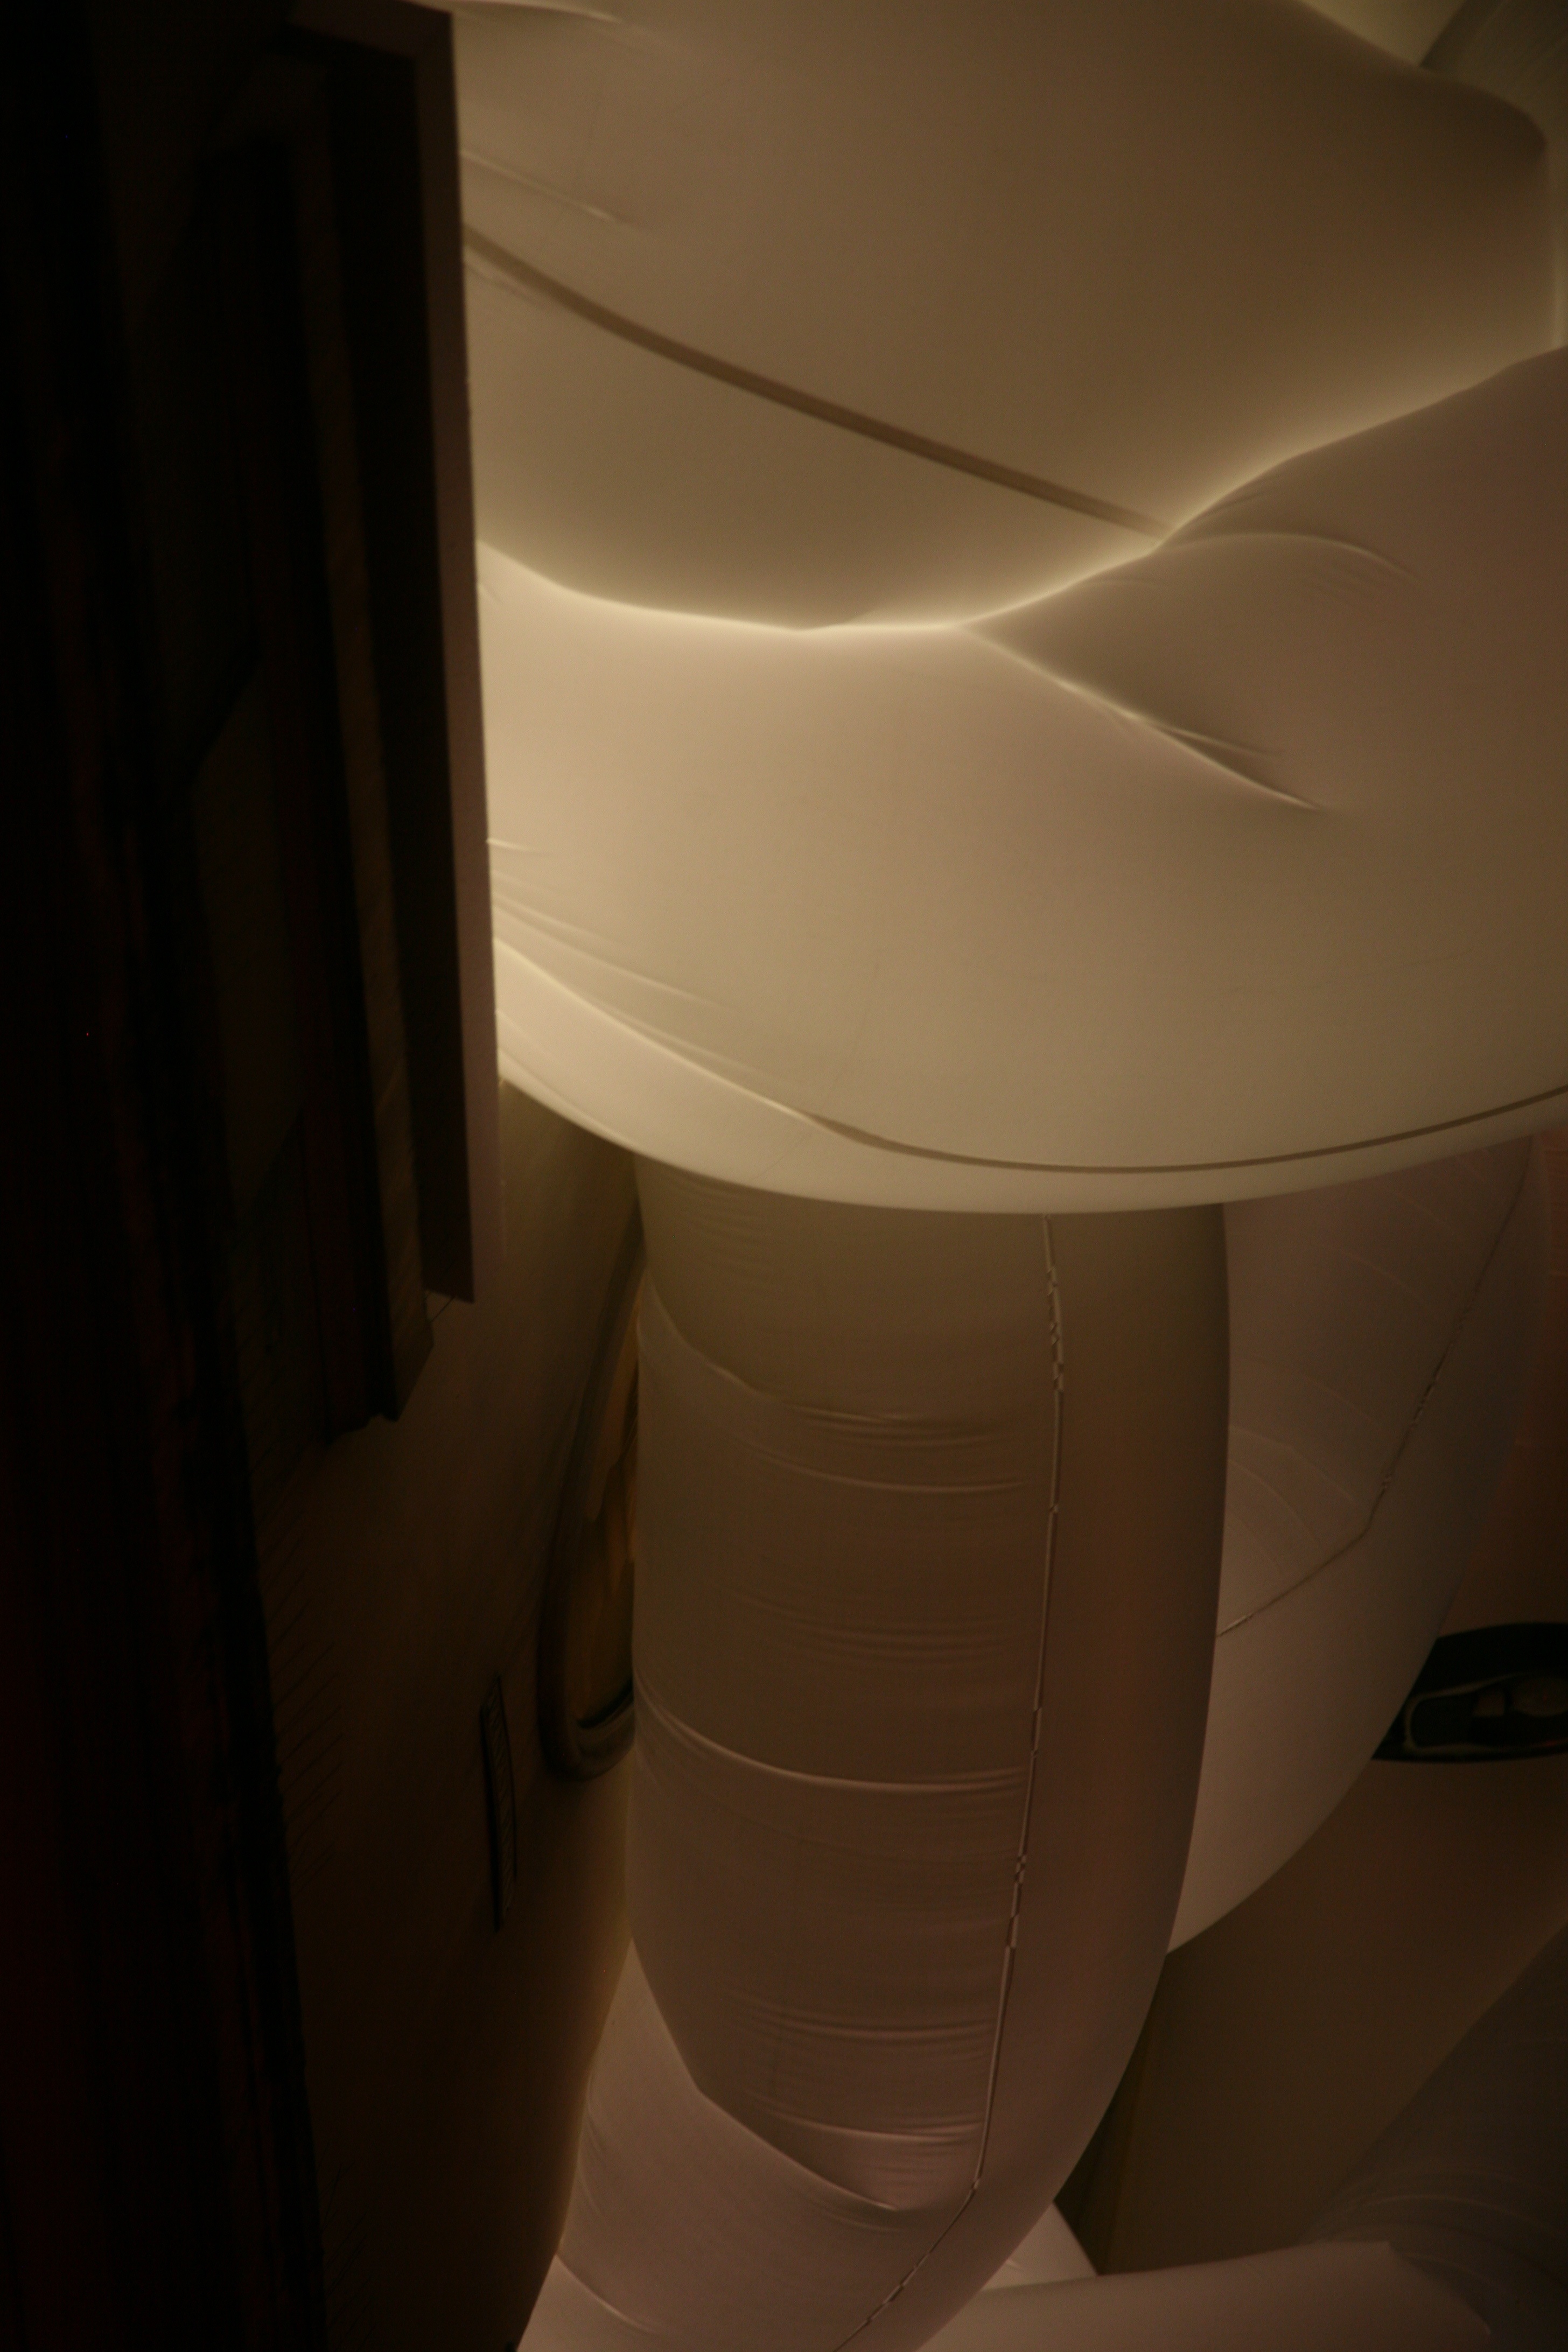
light, structure, white, paris, ceiling, toilet, furniture, room, lighting, art, tap, design, arte, kunst, 5d, installation, shape, belleville, artcontemporain, nuitblanche, langbaumann, comfort4, urinal, bidet, automotive exterior, plumbing fixture